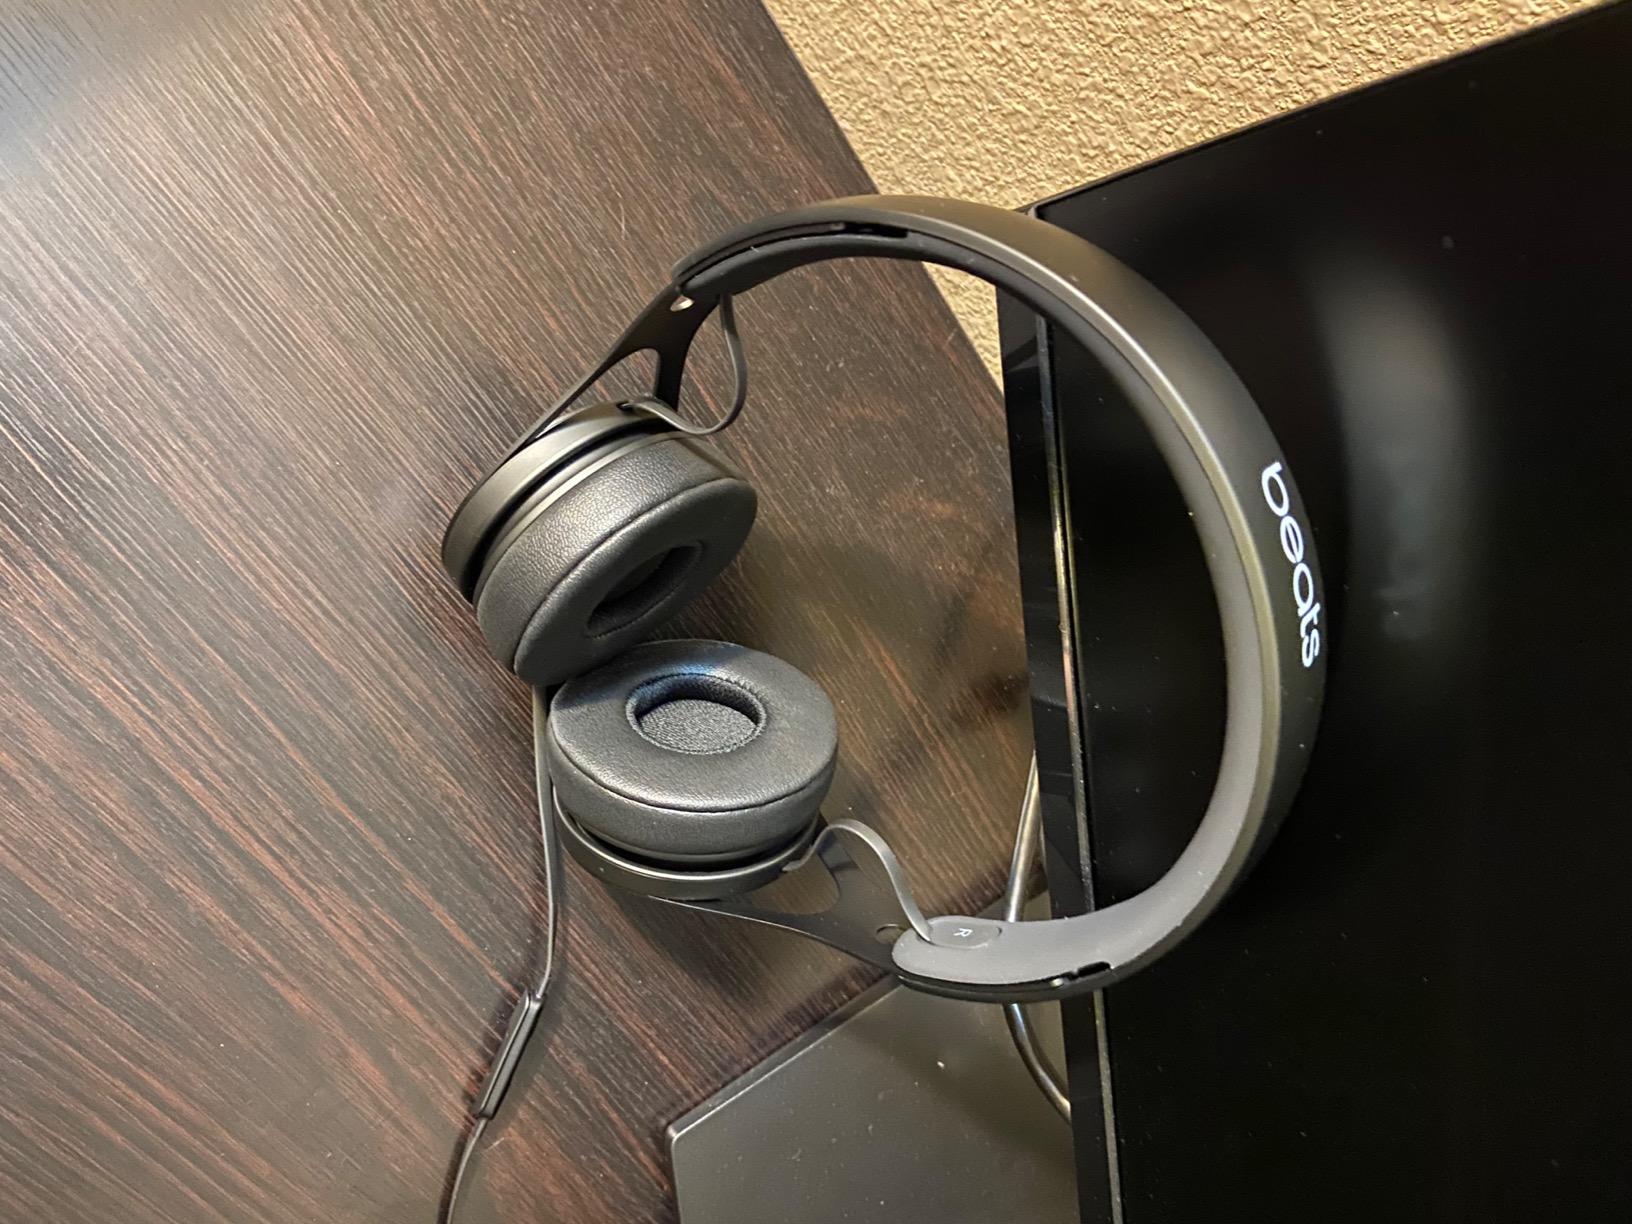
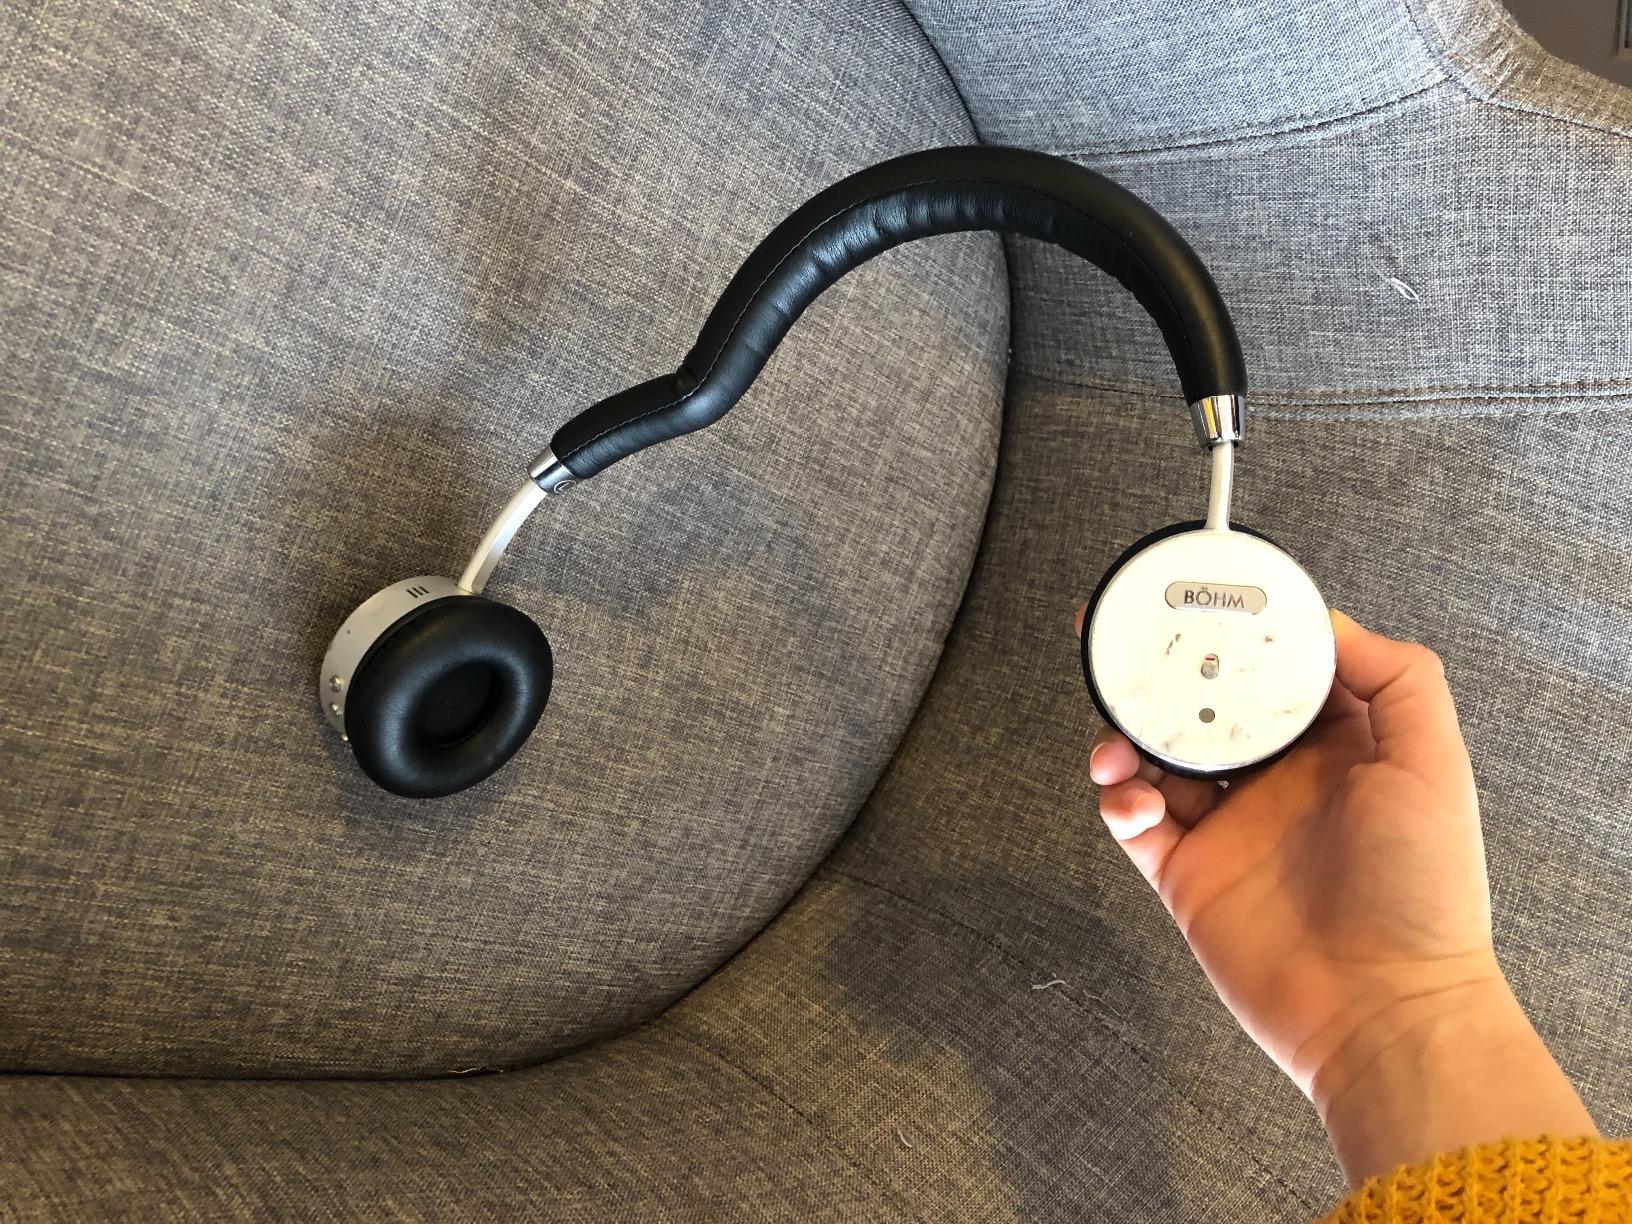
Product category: headphones
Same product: no